District Council of Dublin

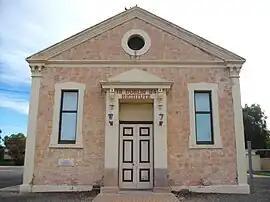
Dublin Institute, built 1884

The District Council of Dublin was a local government area in South Australia from 1873 to 1935, seated at Dublin.